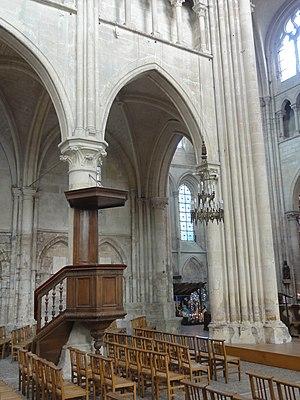
Nef, 4e grande arcade du nord.
L'église Notre-Dame est une église catholique située à Taverny, en France. Construite dans une seule et longue campagne sous Mathieu II de Montmorency et son fils Bouchard entre 1200 et 1240, elle se distingue par l'homogénéité de sa structure, l'élégance de son architecture gothique et l'importance des surfaces vitrées. L'élévation sur trois étages avec grandes arcades, triforium et fenêtres hautes est celle des plus grandes églises de l'époque et affiche les ambitions des seigneurs locales. Les vaisseaux sont plus larges et aussi plus élevés que d'ordinaire. De même, la décoration est très soignée et la sculpture est généralement d'une grande qualité, et l'on est loin de l'austérité qui prévaut sur de nombreuses églises contemporaines. Contrairement à la majorité des églises de la région, l'église Notre-Dame n'a jamais subi de remaniements affectant sa physionomie ou son plan. Des modifications y ont toutefois été apportées à la période flamboyante, à la fin du XVᵉ siècle, et dans une moindre mesure, sous la Renaissance.